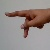
The image shows a hand gesture representing the letter 'P' in Indian Sign Language.